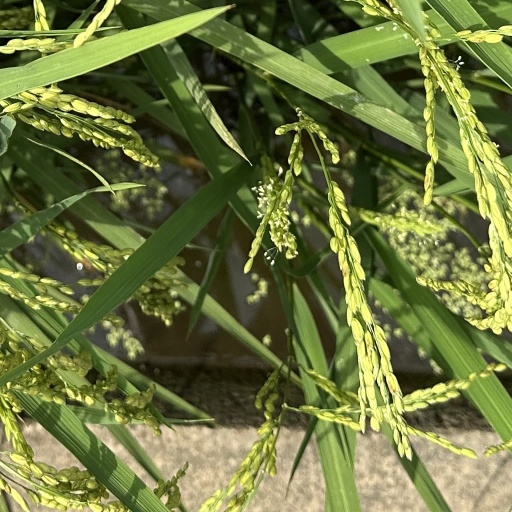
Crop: rice